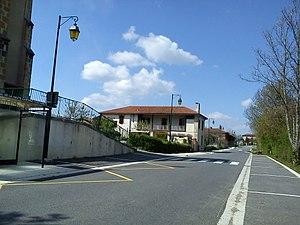
Lilhac
Lilhac est une commune française située dans le département de la Haute-Garonne, en région Occitanie.